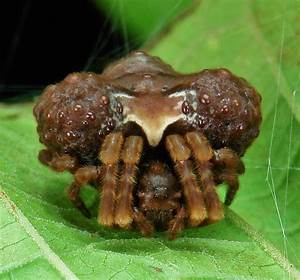
Label: ragno